Muisca art

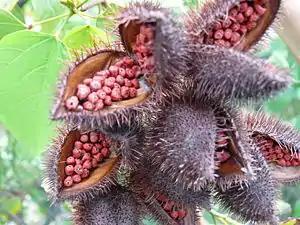
The red fruits of the achiote plant ("Bixa orellana") were widely used as paint; for textiles, rock art and tattoos

Mummification was a tradition that many other pre-Columbian civilisations practiced. On the Altiplano, the habit of conserving the dead started in the Herrera Period, around the 5th century AD. The Muisca continued this culture and prepared their deceased beloved members of the society by putting the bodies above fires. The heat would dry the body and the phenol conserve the organs and protect them from decomposition, a process that took up to eight hours. After drying, the bodies were wrapped in cotton cloths and placed in caves, buried, or in some cases placed on elevated platforms inside temples, such as the Sun Temple. The position of the mummies was with their arms folded across the chest and the hands around the chin, while the legs were placed over the abdomen. During the preparation of the mummies, the Muisca played music and sang songs honouring their dead. The habit of mummification continued well into the colonial period; the youngest mummies found date from the second half of the 18th century.